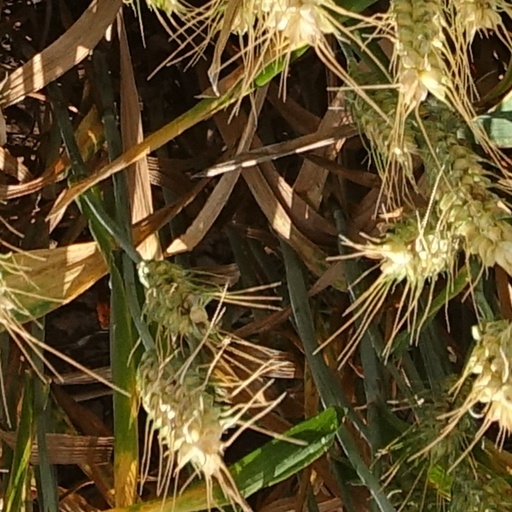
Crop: wheat